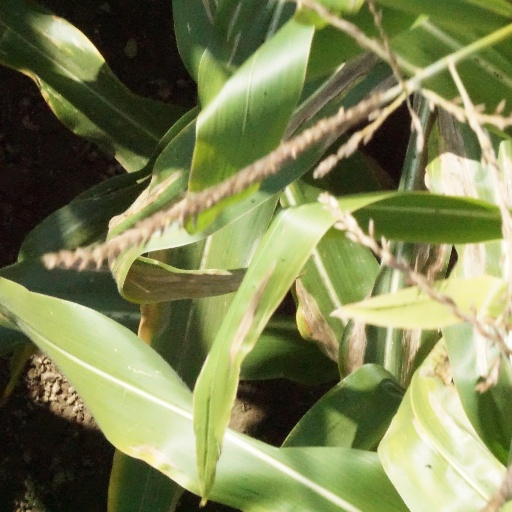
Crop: maize; corn